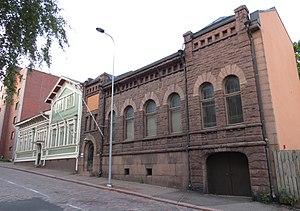
Waldemar Johannes Aspelin est un architecte finlandais.